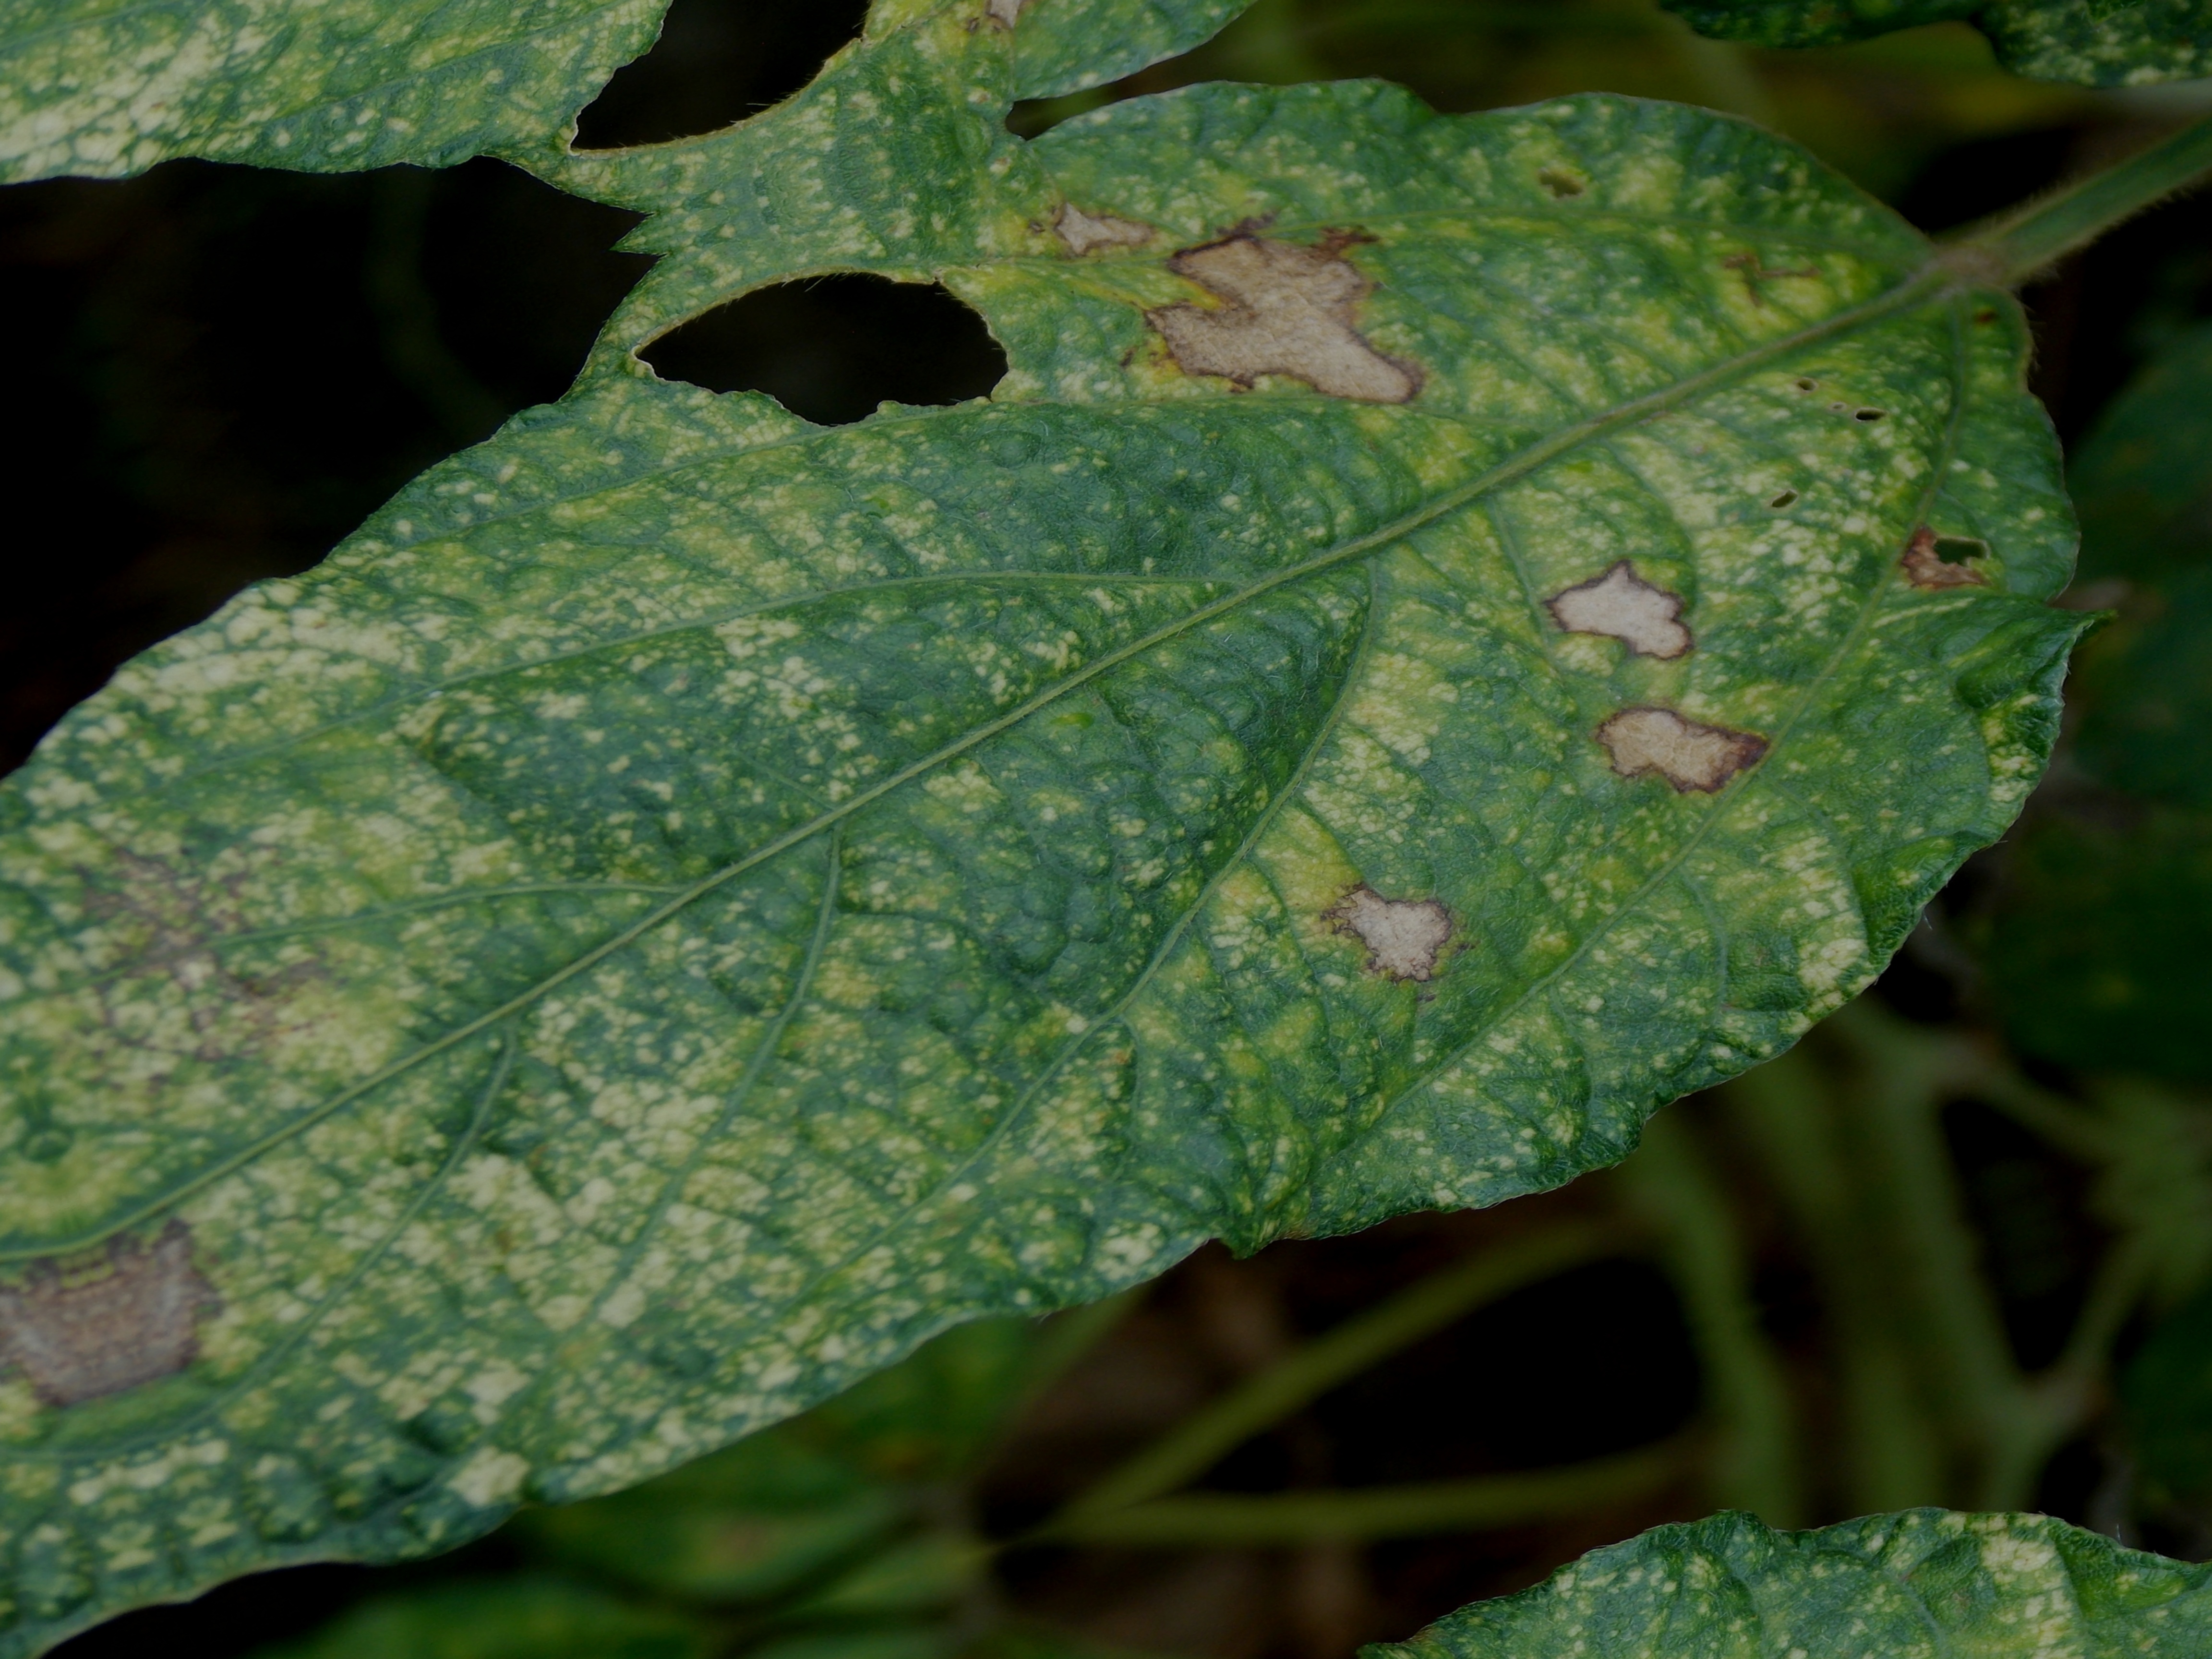
Label: Disease